In a Warm Land

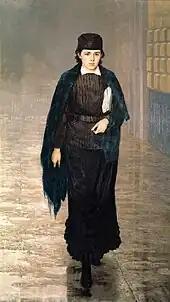
The Student Girl, 1883, N. Yaroshenko, from the Kyiv's Museum Collection.

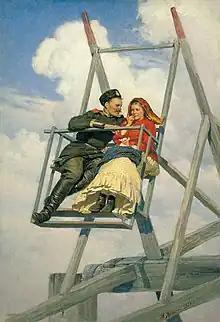
"Fragmentary Composition" on the painting "On the Swing"

Nikolai Yaroshenko painted "In a Warm Land" in Kislovodsk at the White Villa. He visited Kislovodsk for the first time in 1875. In 1885, Yaroshenko's wife Maria Pavlovna bought a dacha there, but he didn't move there from St. Petersburg until 1892, after resigning from the civil service due to a sharp deterioration in his health. The house in which the artist lived and then settled in Kislovodsk was built on an elevated site, with a view of the Cathedral Square on one side and an orchard on the other. The terrace was painted by the artist himself in the "Pompeian style", where the family usually ate lunch, drank tea and spent much of their free time in the summer. From the terrace there was a beautiful view of the Sosnovka mountain. It was here that the picture "In a Warm Land" was painted. In the house there were held evenings for the friends of the Yaroshenko family, on the terrace artists, singers and musicians demonstrated their art to the guests, the wedding of the daughter of the artist Mikhail Nesterov, Olga, took place there. One of the small rooms of the house, which had a wide window, the artist equipped as a workshop.